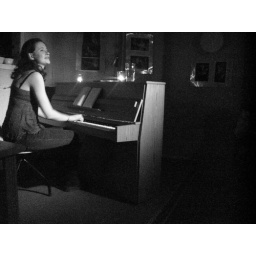
A cross between Tori Amos and gossiping over tea with your next door neighbour.